Burton (retailer)

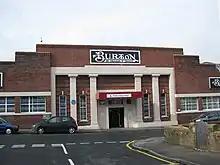
The Burtons factory in Burmantofts, Leeds, is now used only as a warehouse

The company was founded by Sir Montague Maurice Burton in Chesterfield in 1903 under the name of The Cross-Tailoring Company. It was first listed on the London Stock Exchange in 1929 by which time it had 400 stores, factories and mills.